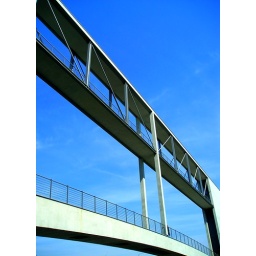
bridge over the river Sprea @ Tiergarten - Berlin